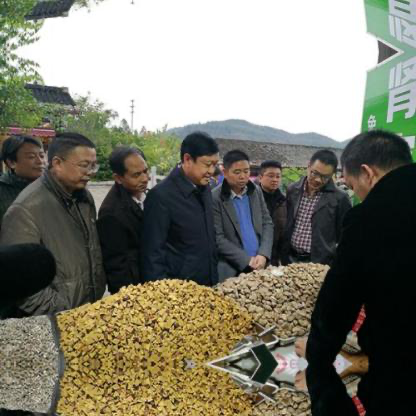
Objects in the image:
label: head
label: head
label: head
label: head
label: head
label: head
label: head
label: head